Government of New York (state)

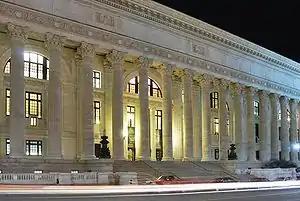
The State Education Building in Albany

Regulations are promulgated and published in the "New York State Register" and compiled in the "New York Codes, Rules and Regulations" (NYCRR). There are also numerous decisions, opinions, and rulings of state agencies.